List of Gotham (franchise) characters

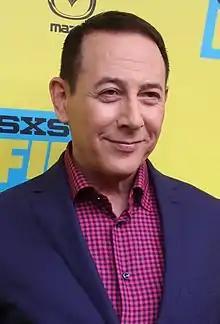
Paul Reubens

Scottie Mullen (portrayed by Maria Thayer) – A counselor for people suffering with phobias. She was kidnapped by Gerald Crane, who tried to drown her in Lemmars Park (Where she almost drowned as a child, which caused her phobia for swimming pools). Once they arrived, Jim Gordon chased after Gerald while Harvey rescued Scottie. She later became Harvey's fiancee and Harvey eventually quit the GCPD. After Harvey rejoined the GCPD, Scottie changed her mind about the marriage.